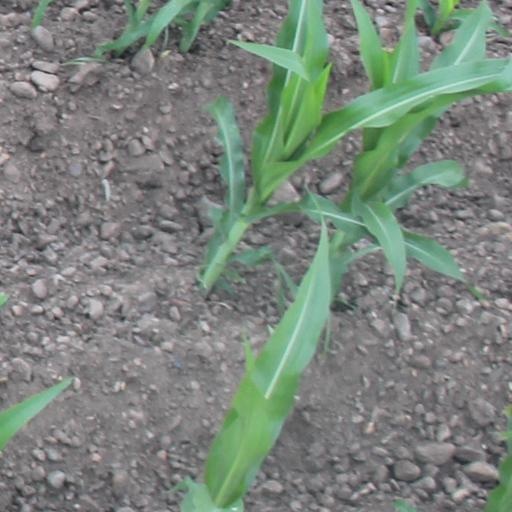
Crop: maize; corn